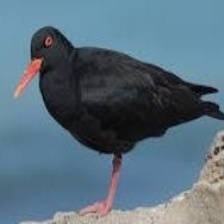
Species: AFRICAN OYSTER CATCHER
Scientific name: HAEMATOPUS MOQUINI
ImageNet parent category: oystercatcher